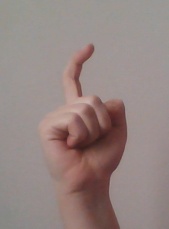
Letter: ra